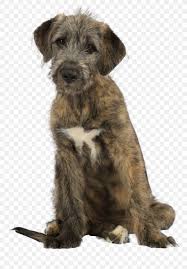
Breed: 224-n000039-Irish_wolfhound